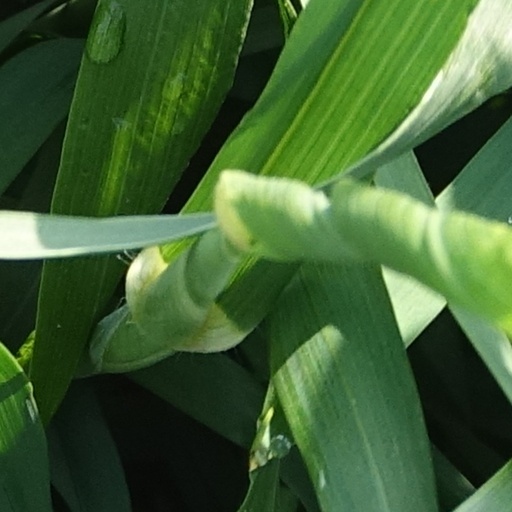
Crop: wheat